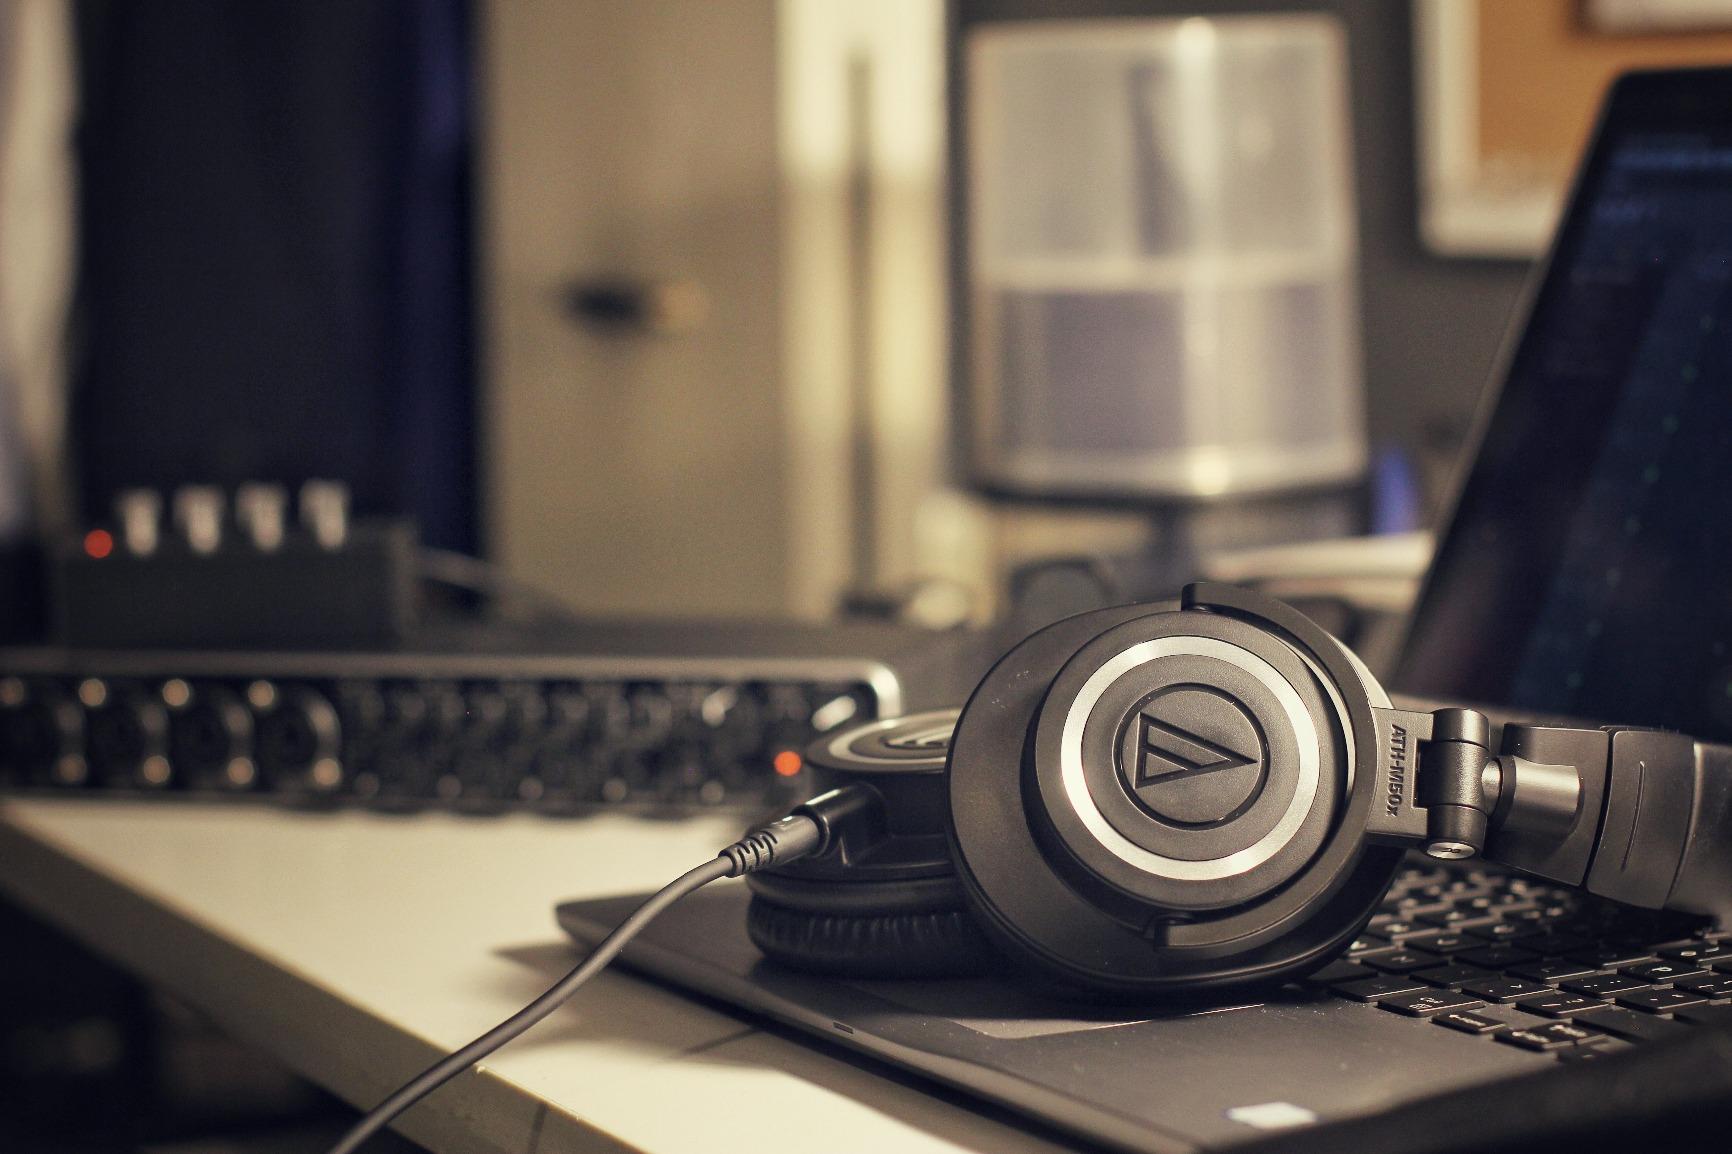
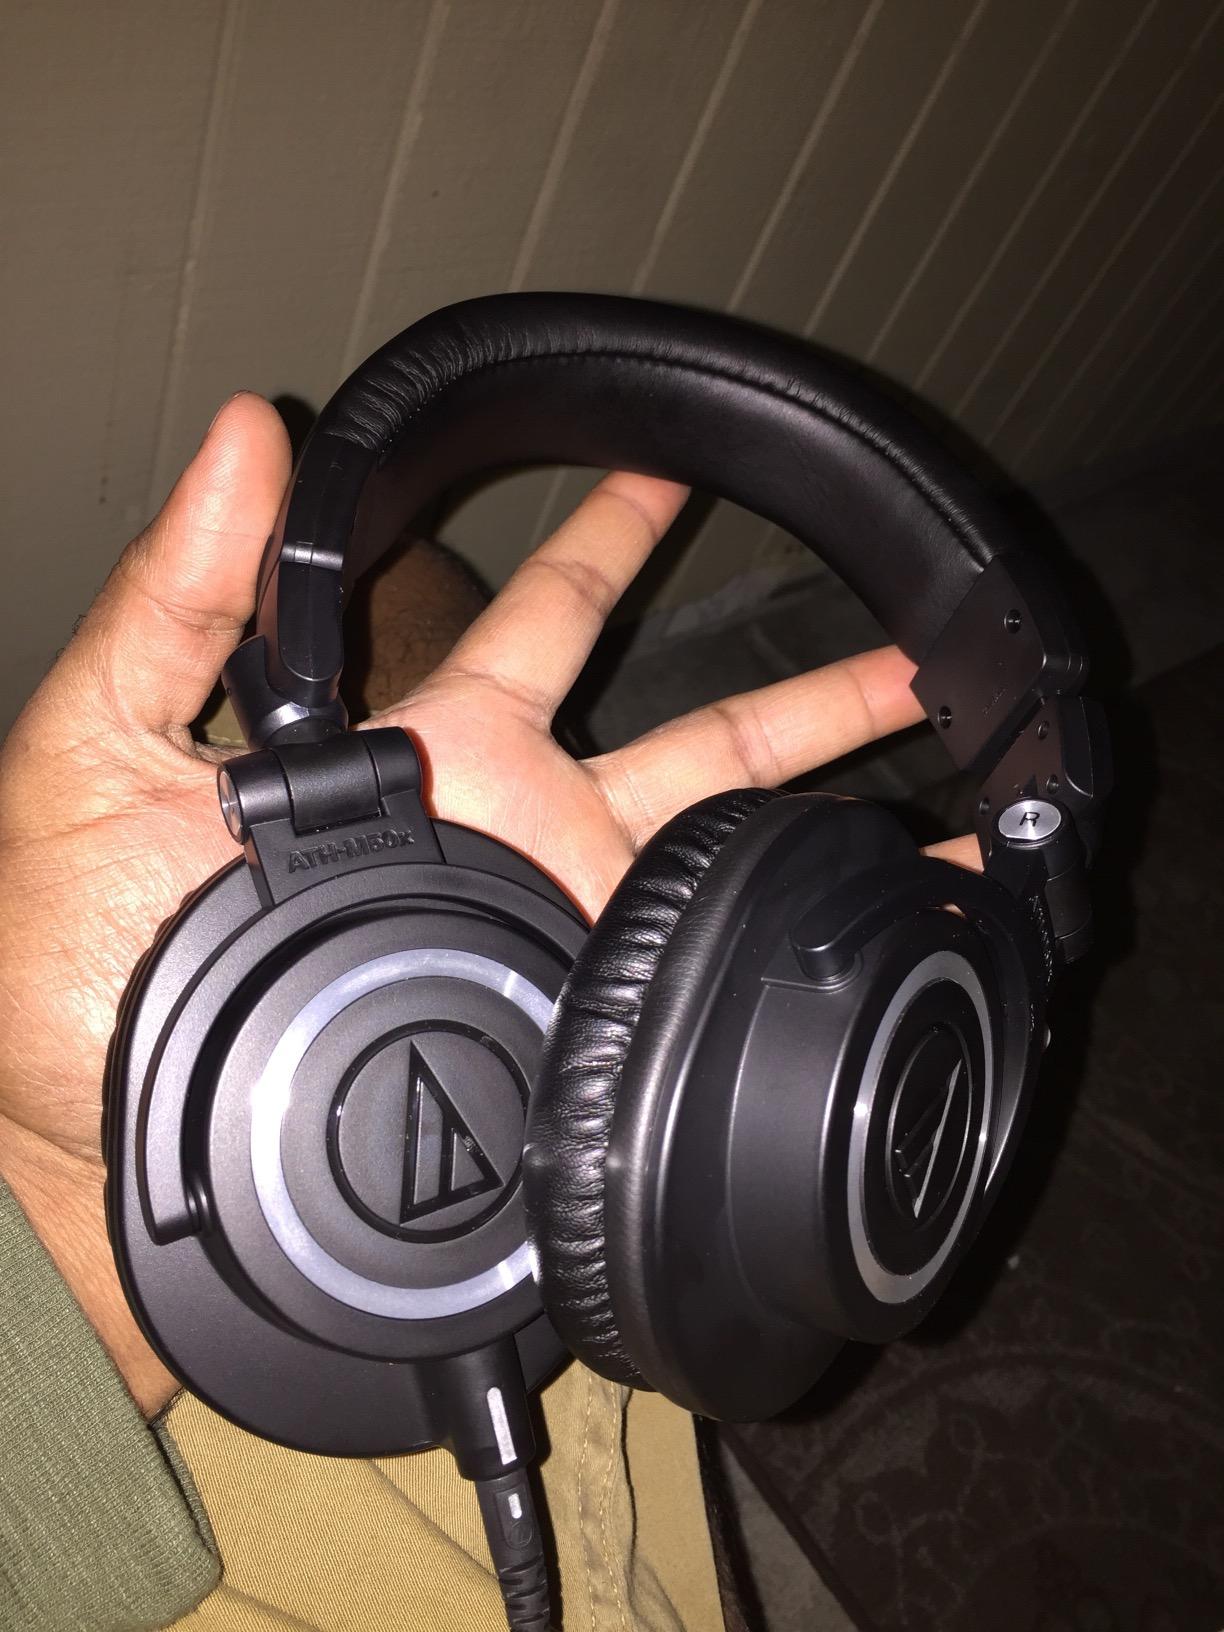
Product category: headphones
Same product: yes